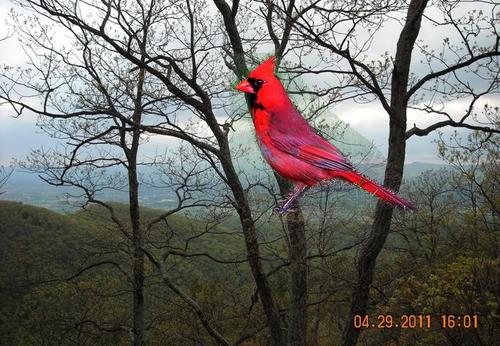
Bird species: Cardinal
Bird type: landbird
Background: land